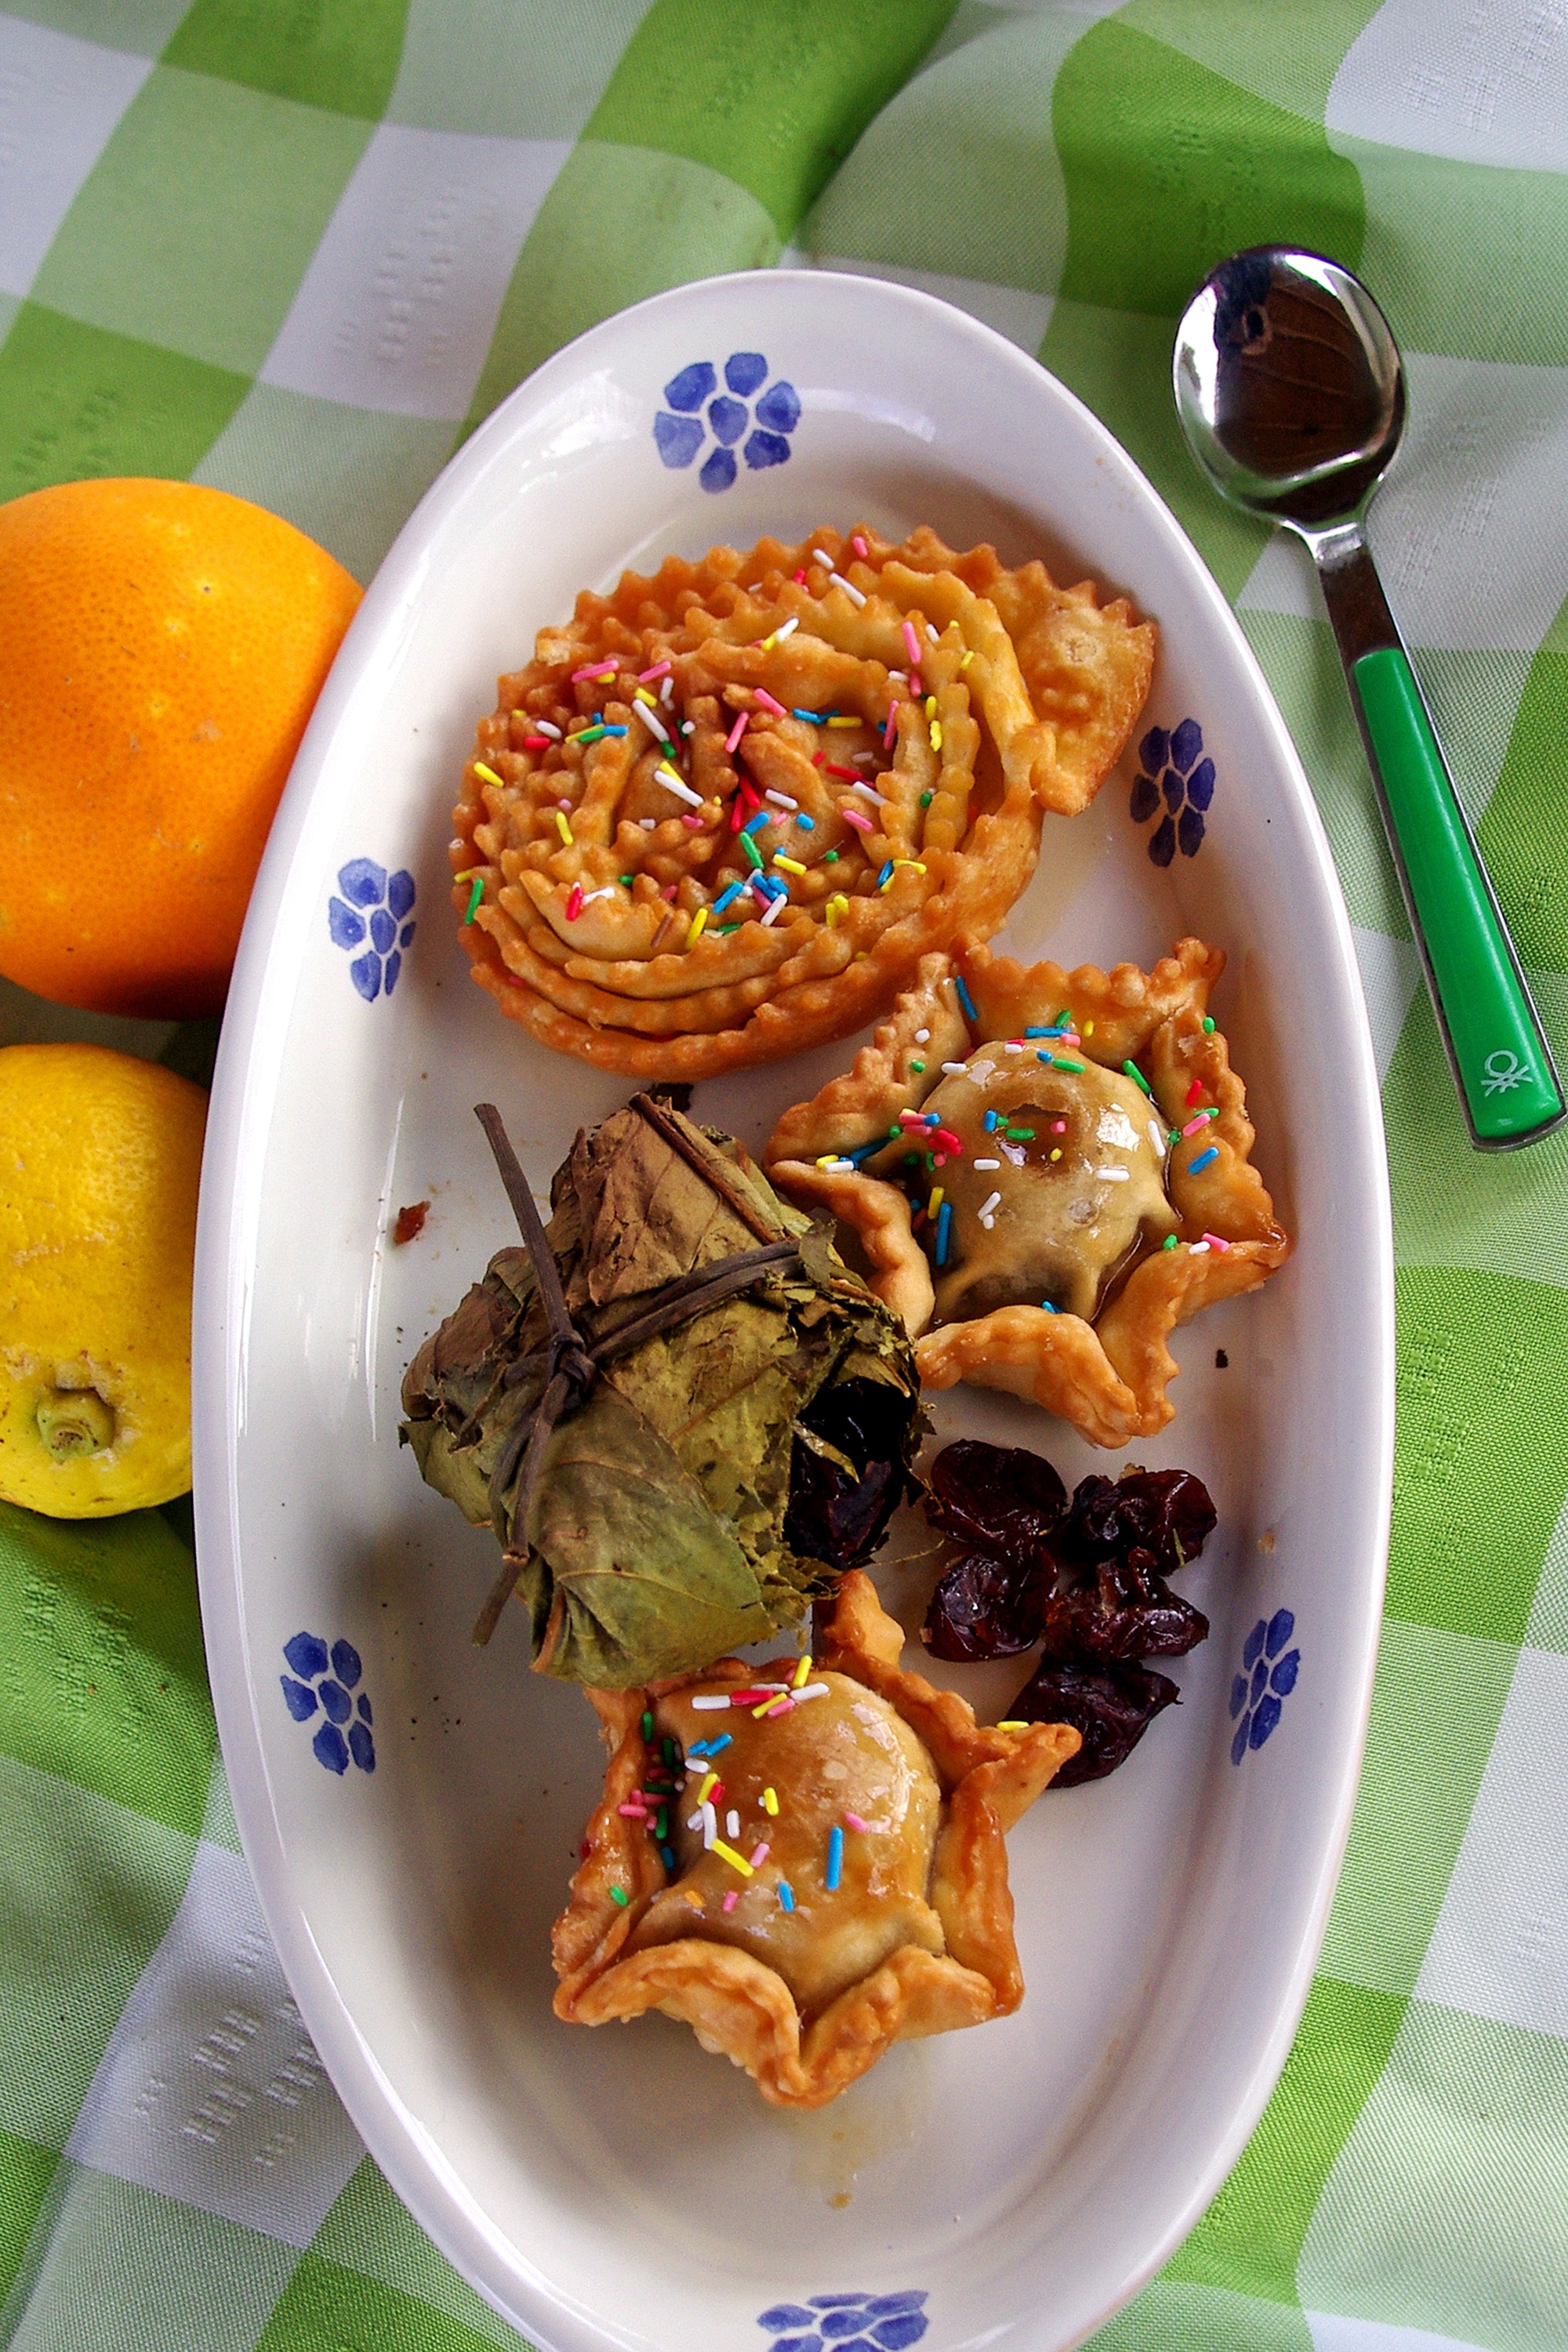
honey, dish, meal, food, produce, vegetable, italy, breakfast, chocolate, cuisine, calabria, sweets, figs, chestnuts, vegetarian food, cedar, walnuts, raisins, christmas cakes, panicelli, chinole, christmas roses, calabrian pastries, cedar leaves